The Marriage of Figaro (play)

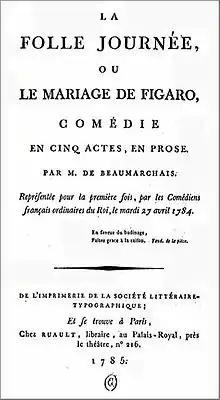
Title page from the first edition of "The Marriage of Figaro"

The Marriage of Figaro ( ("The Mad Day, or The Marriage of Figaro")) is a comedy in five acts, written in 1778 by Pierre Beaumarchais. This play is the second in the Figaro trilogy, preceded by "The Barber of Seville" and followed by "The Guilty Mother".